Duchy of Nassau

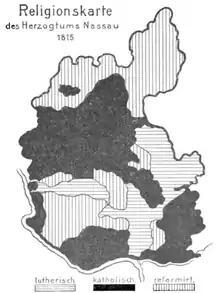
Map of majority religions in Nassau (1816–1866)

Bitter political strife returned once more in 1864, when the Government made plans to sell Marienstatt Abbey in the Westerwald. It had been secularised in 1803 and passed into private ownership. In 1841 the site was put up for sale and the government made plans to turn the abbey into the first state-run home for the elderly and poor in Nassau. The Minister of Construction estimated the costs for the required renovations at 34,000 guilders. In 1842, the Duchy bought the Abbey for 19,500 guilders. Shortly after that it was reported the buildings were in too bad a condition for the project. By the 1860s, the buildings had declined even further. The diocese of Limburg began to be interested in acquiring it, in order to make it into an orphanage. The government was also interested in selling it because of the costs of maintaining the unused complex. The abbey was sold on 18 May 1864 for 20,900 guilders.